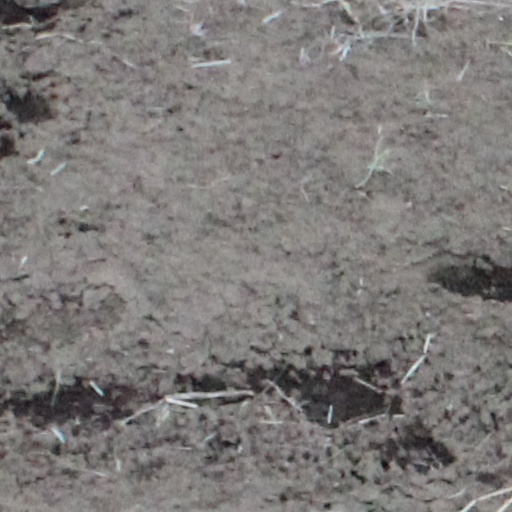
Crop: wheat